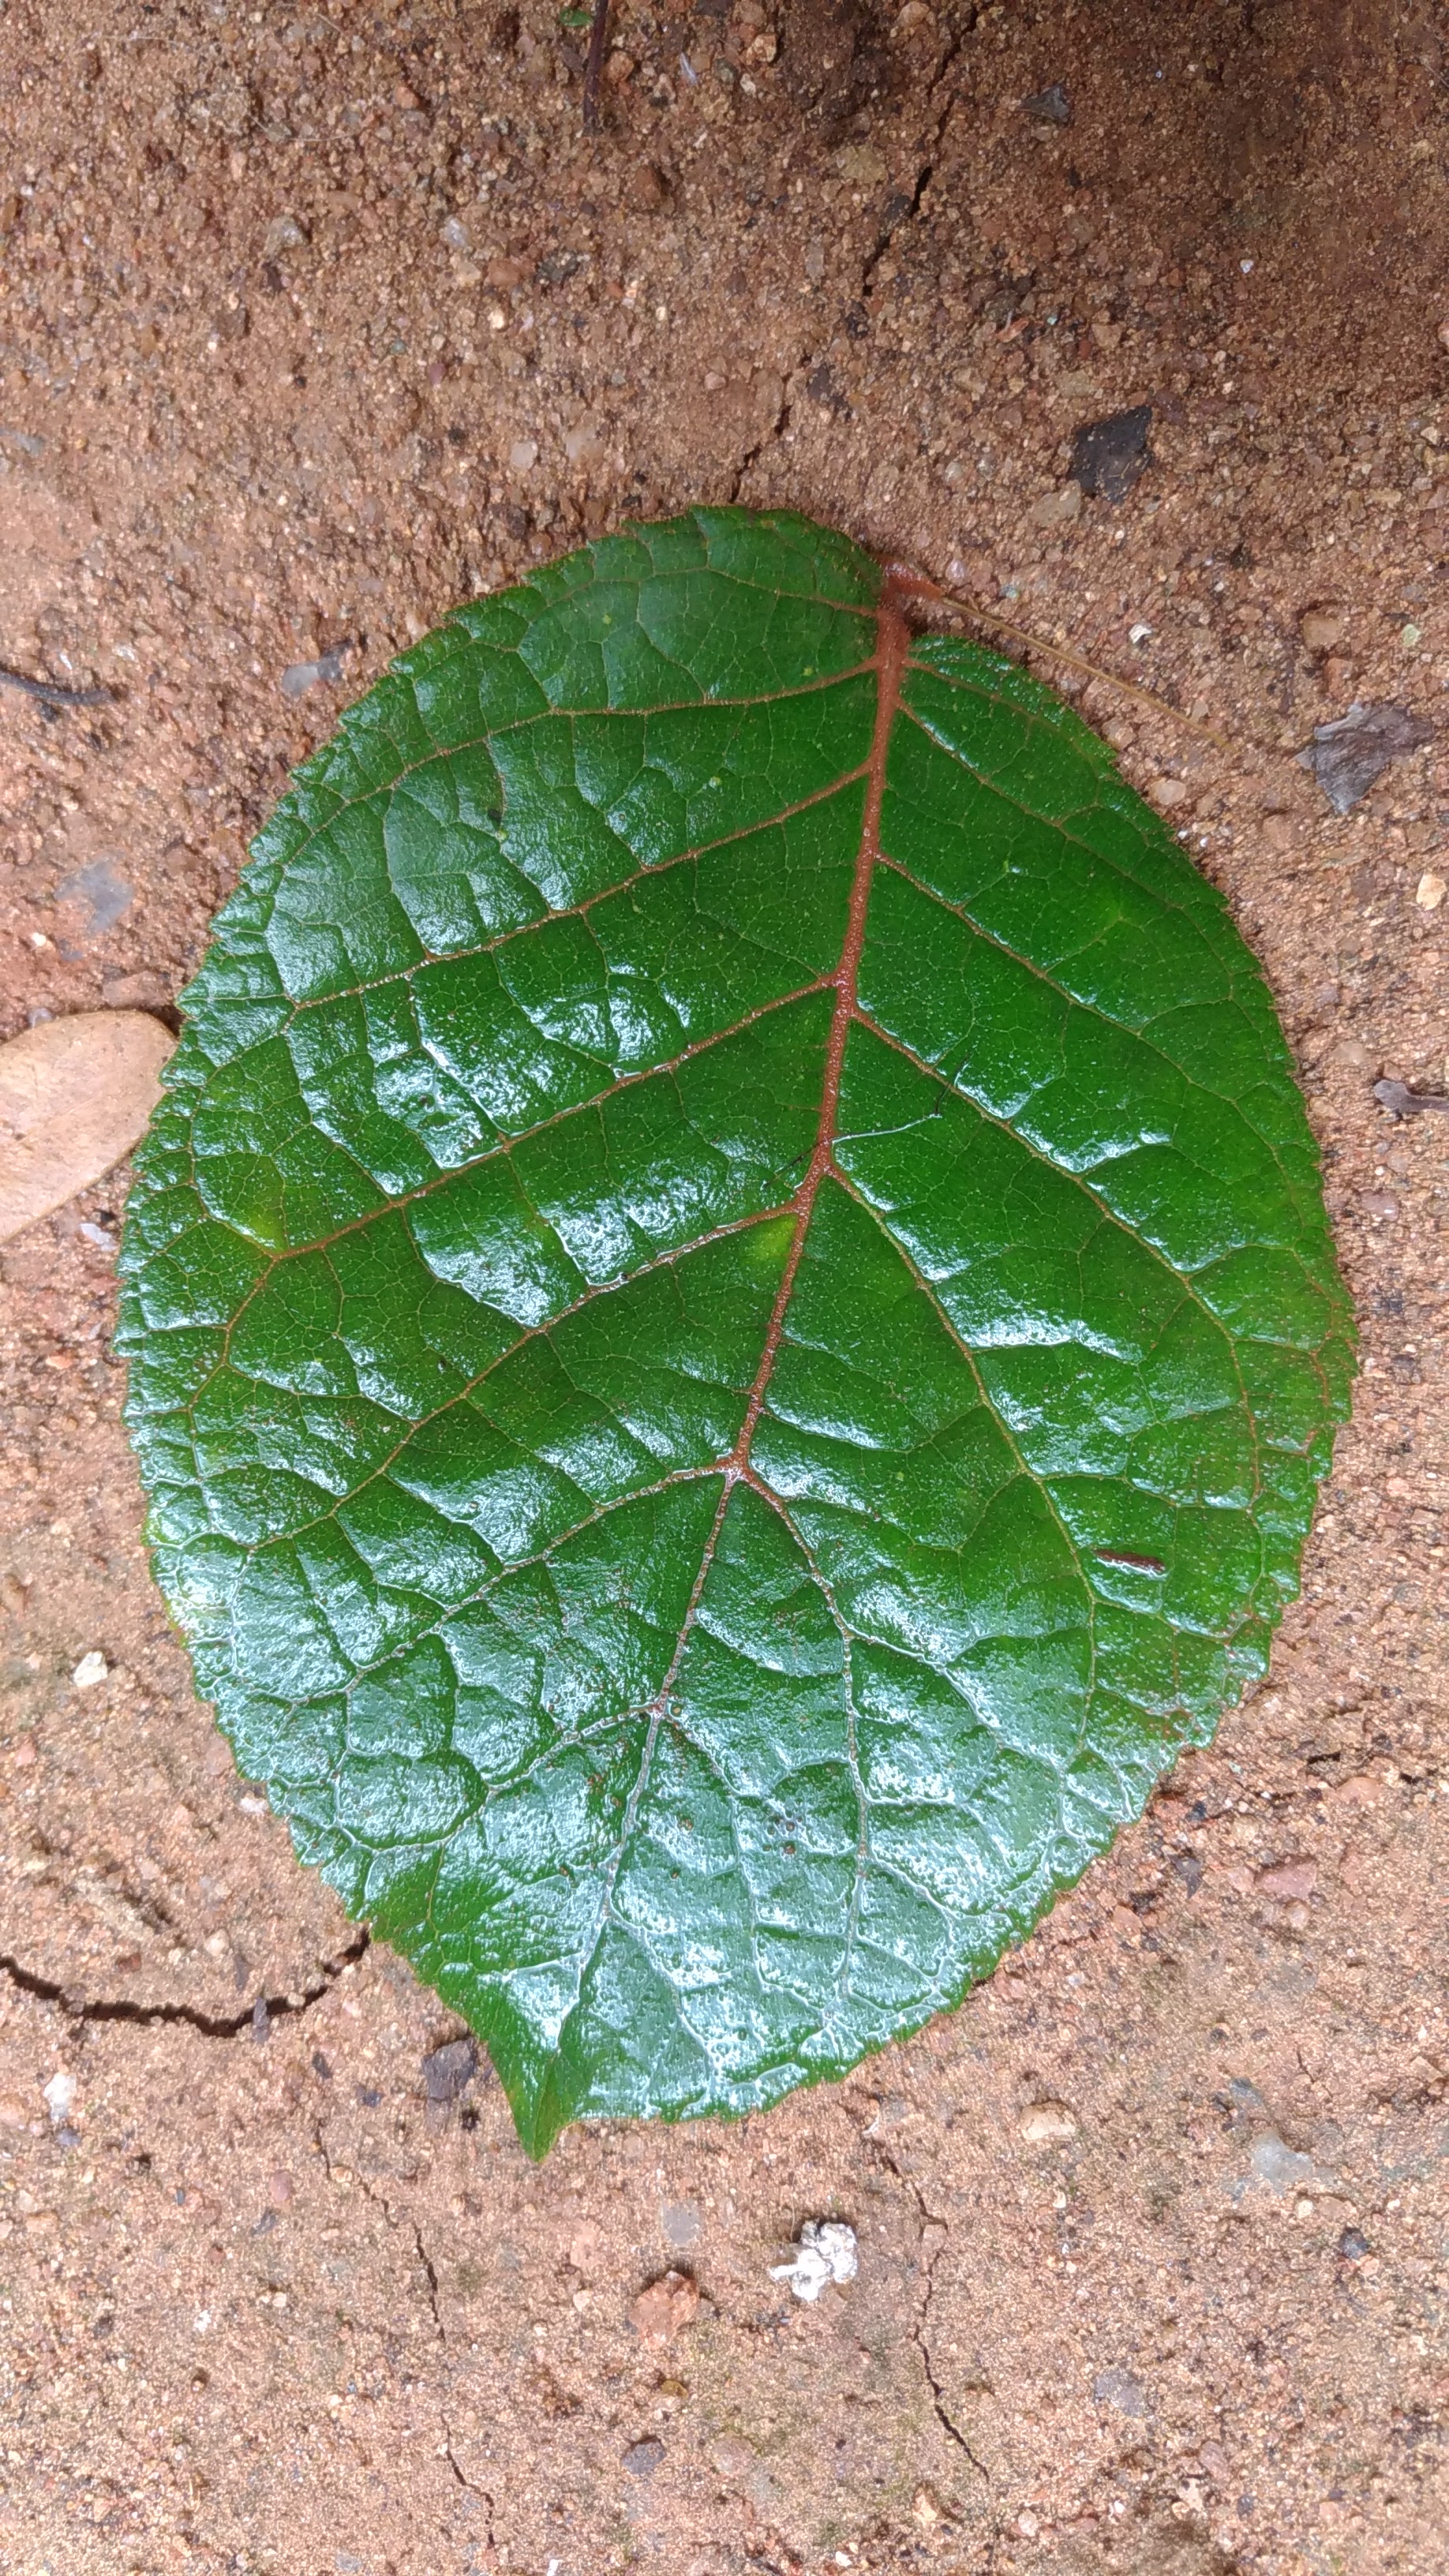
Plant: Padri